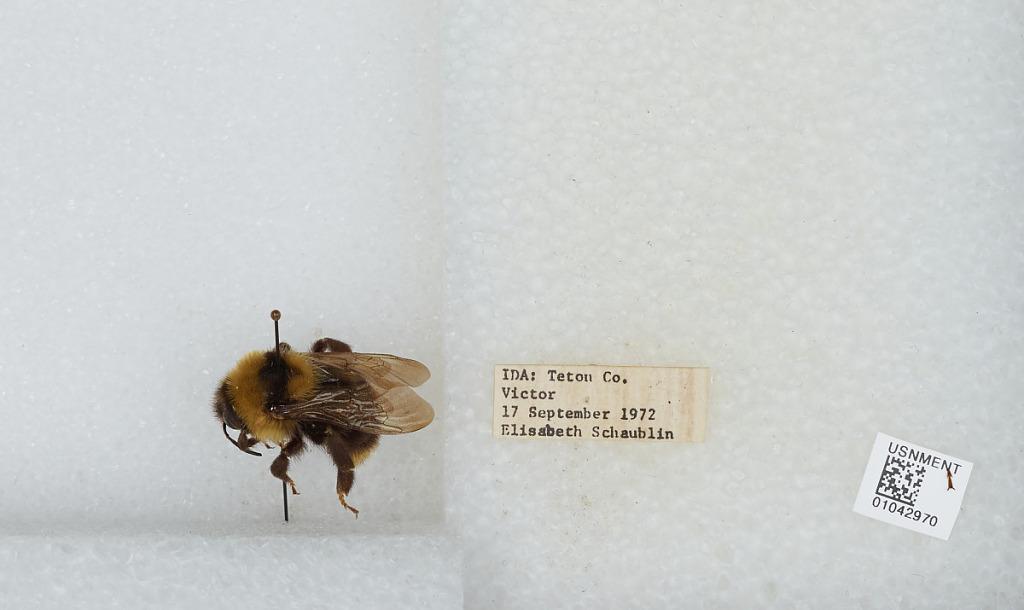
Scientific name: Bombus sp.
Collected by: E. Schaublin
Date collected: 1972-9-17
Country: United States
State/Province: Idaho
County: Teton
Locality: Victor
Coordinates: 43.6031, -111.112